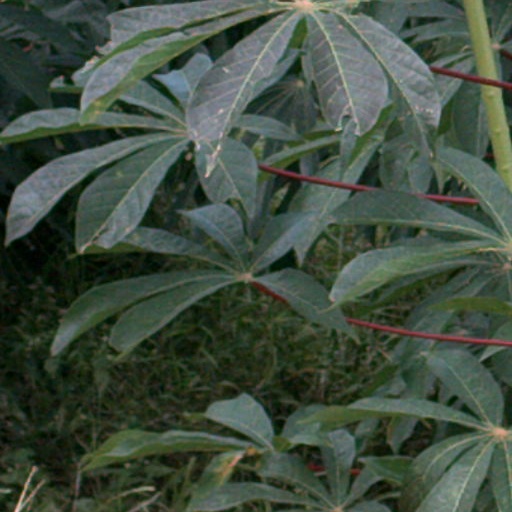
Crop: cassava